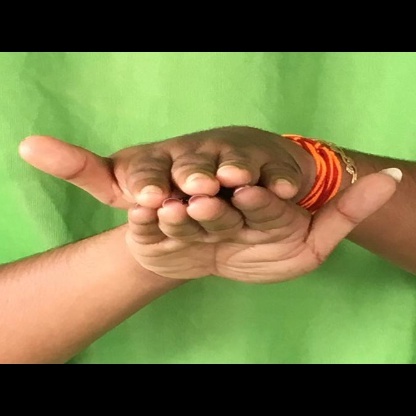
Mudra: Matsya